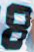
Number: 8